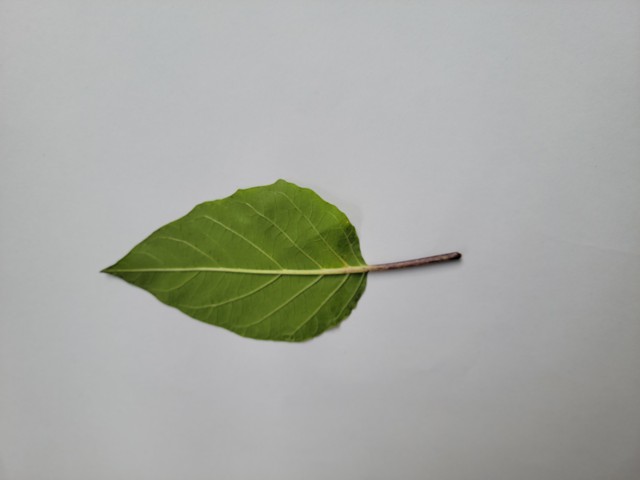
Plant: kalodhutura